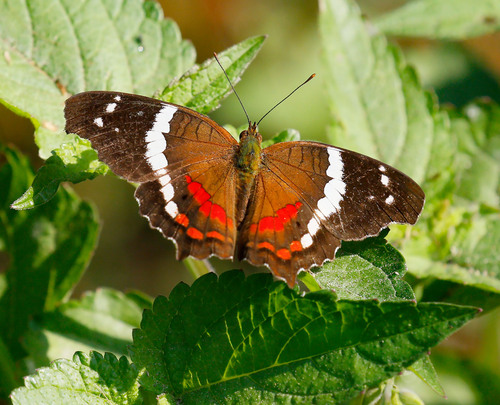
Scientific name: Anartia fatima
Common name: Banded peacock
Family: Nymphalidae
Order: Lepidoptera
Pollinator type: Primary pollinator
Habitat: Open areas and gardens
Geographic range: South America
Conservation status: Least Concern